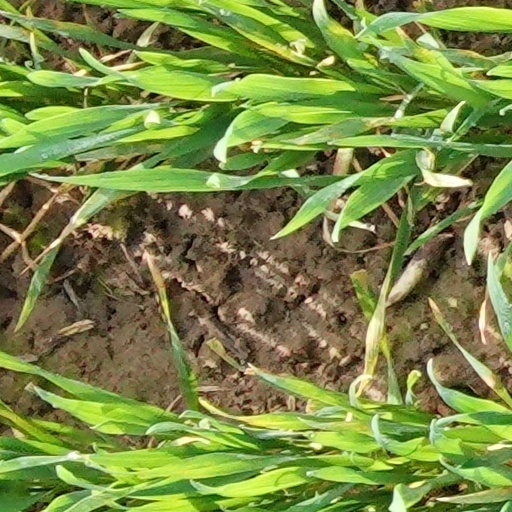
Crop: wheat